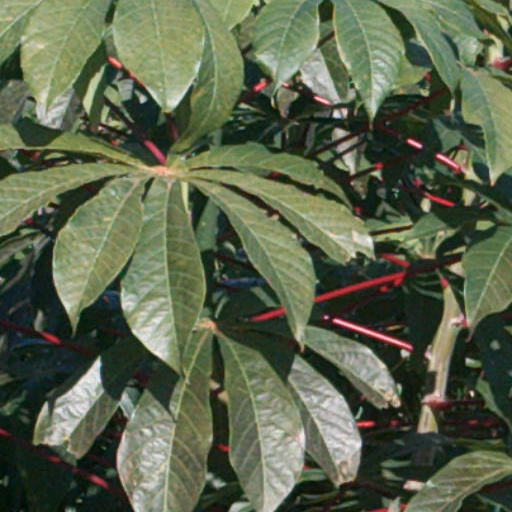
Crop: cassava